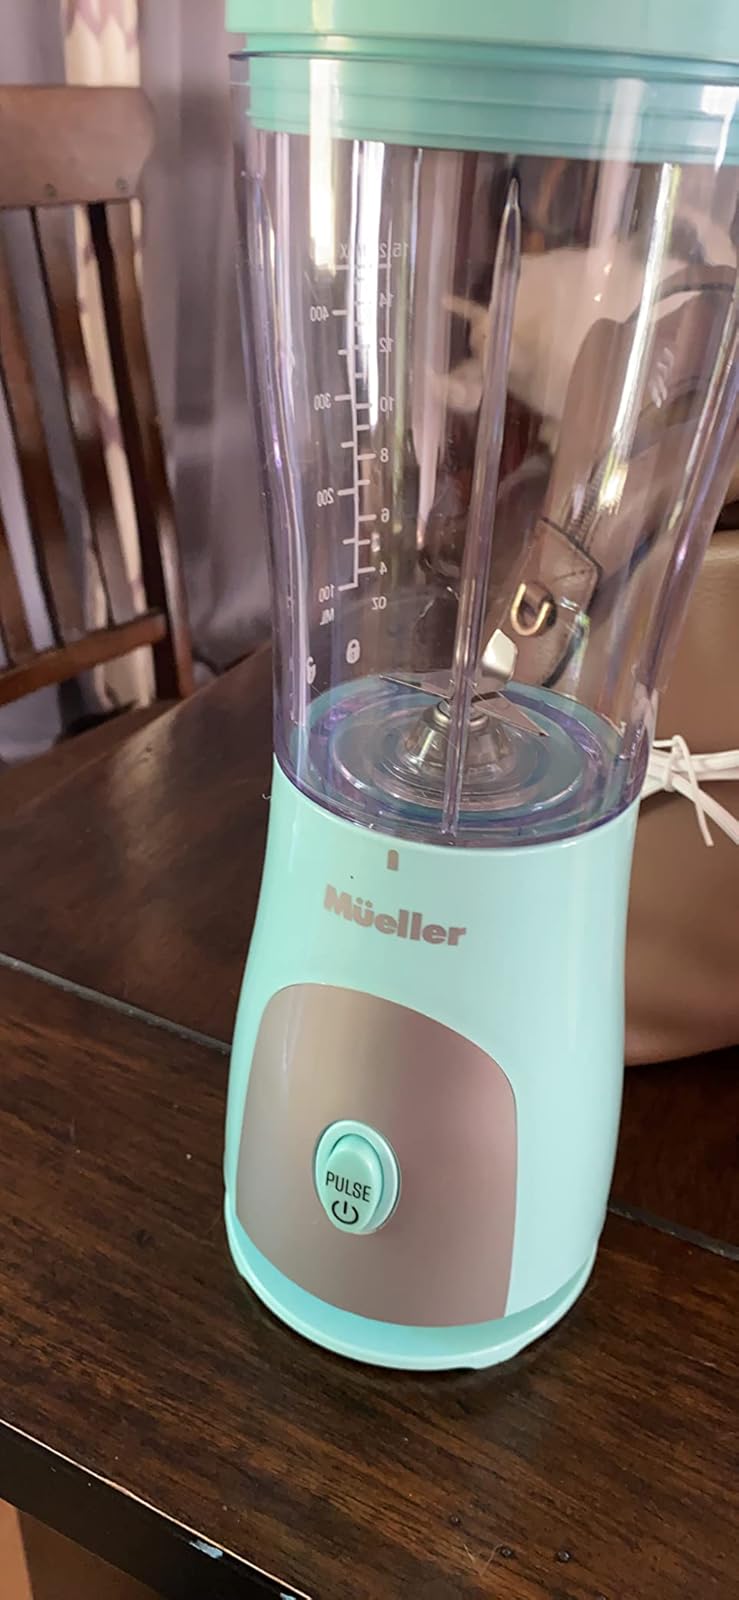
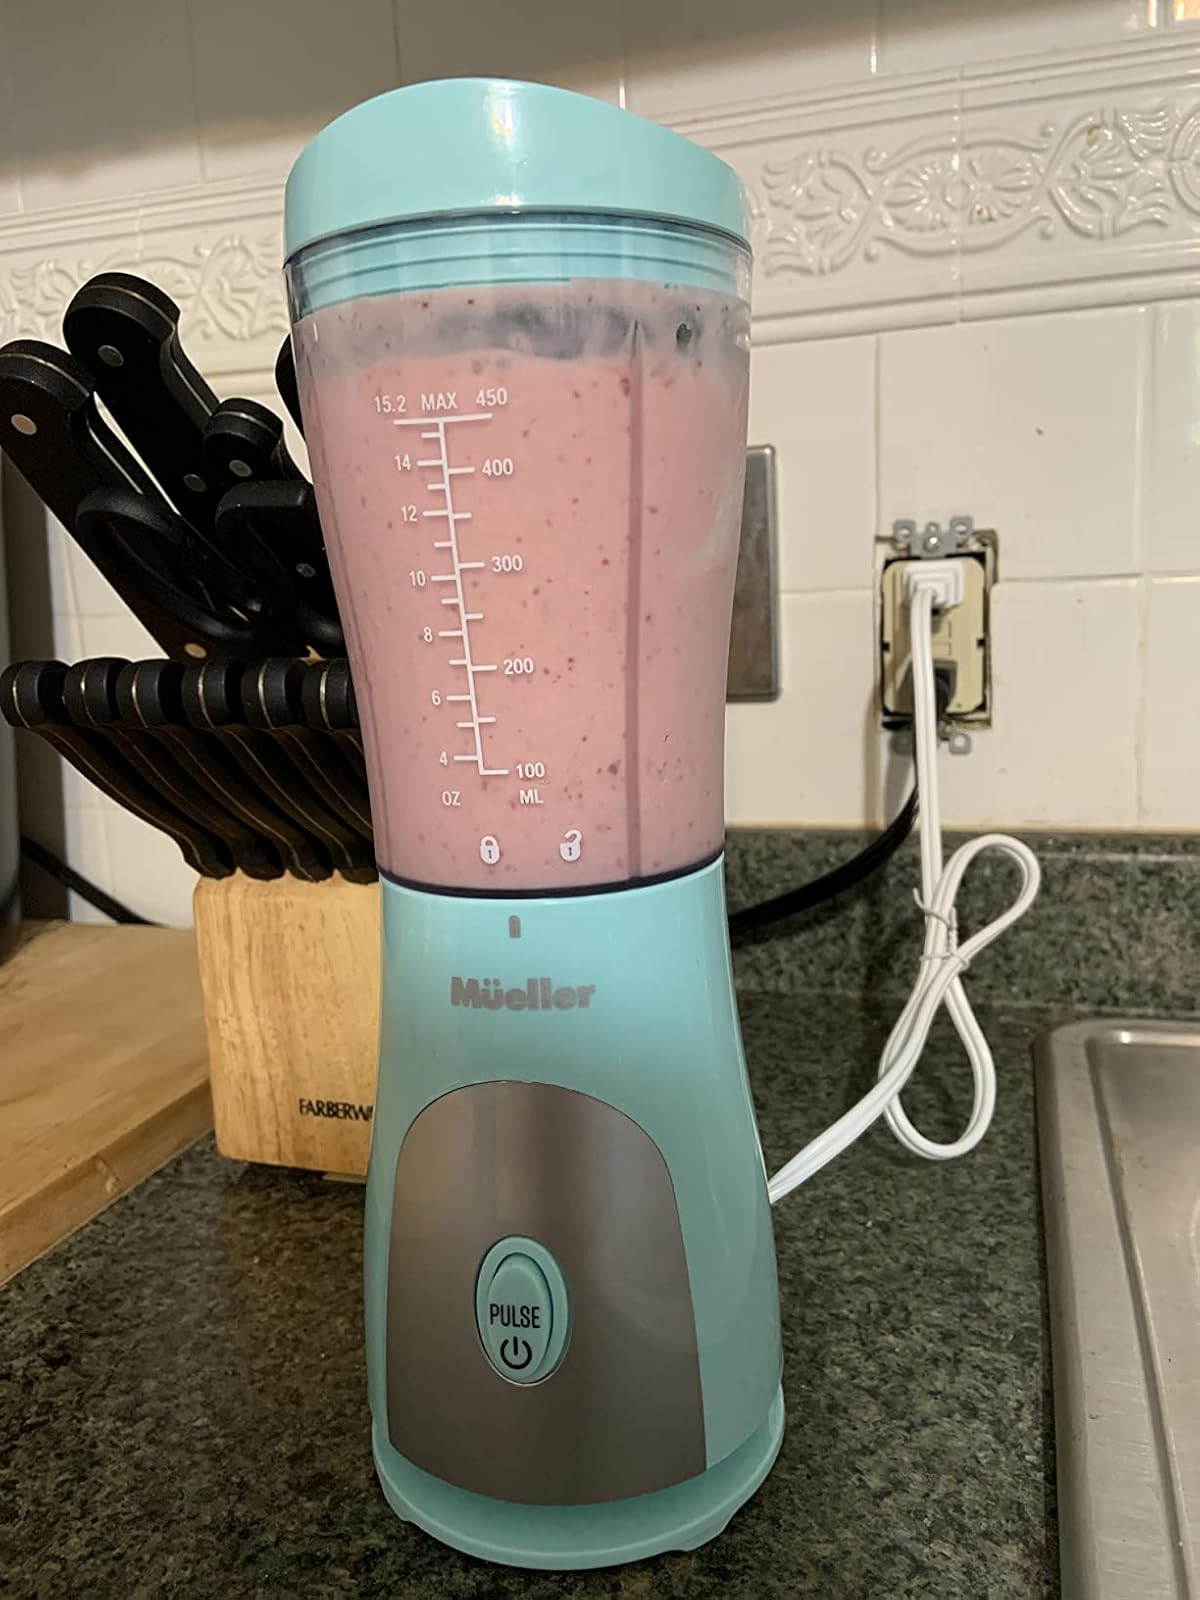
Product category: items_blender
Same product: yes